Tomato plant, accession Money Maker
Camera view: vertical (180 deg); turntable rotation: 150 degrees
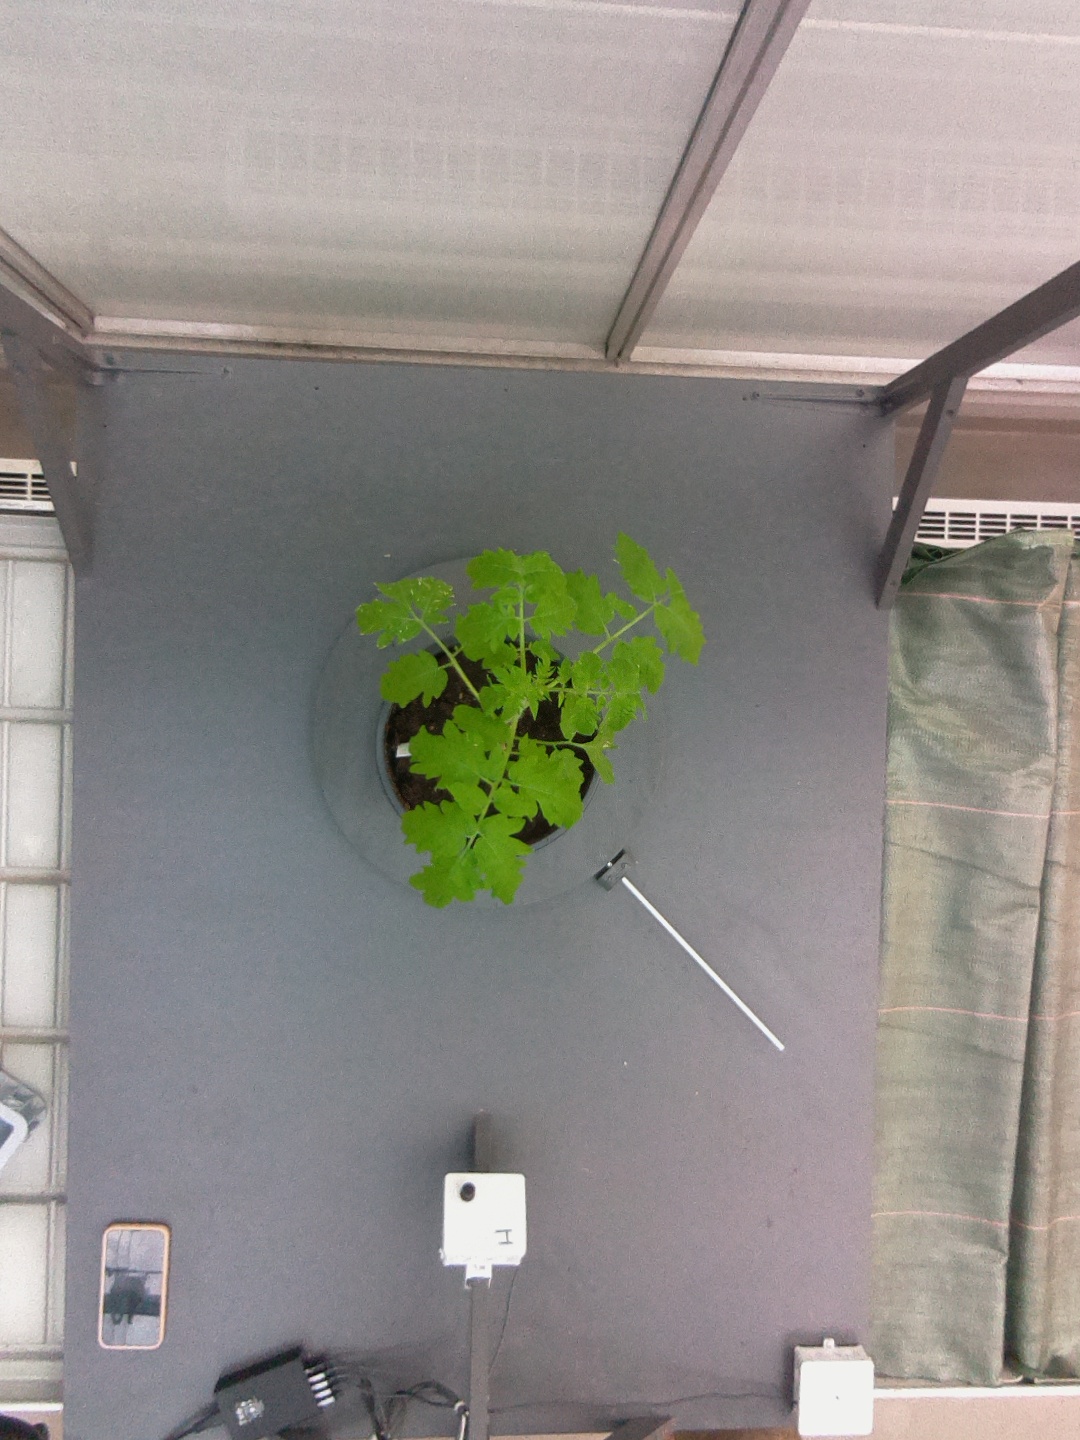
BBCH growth stage 13: 6 of true leaves visible